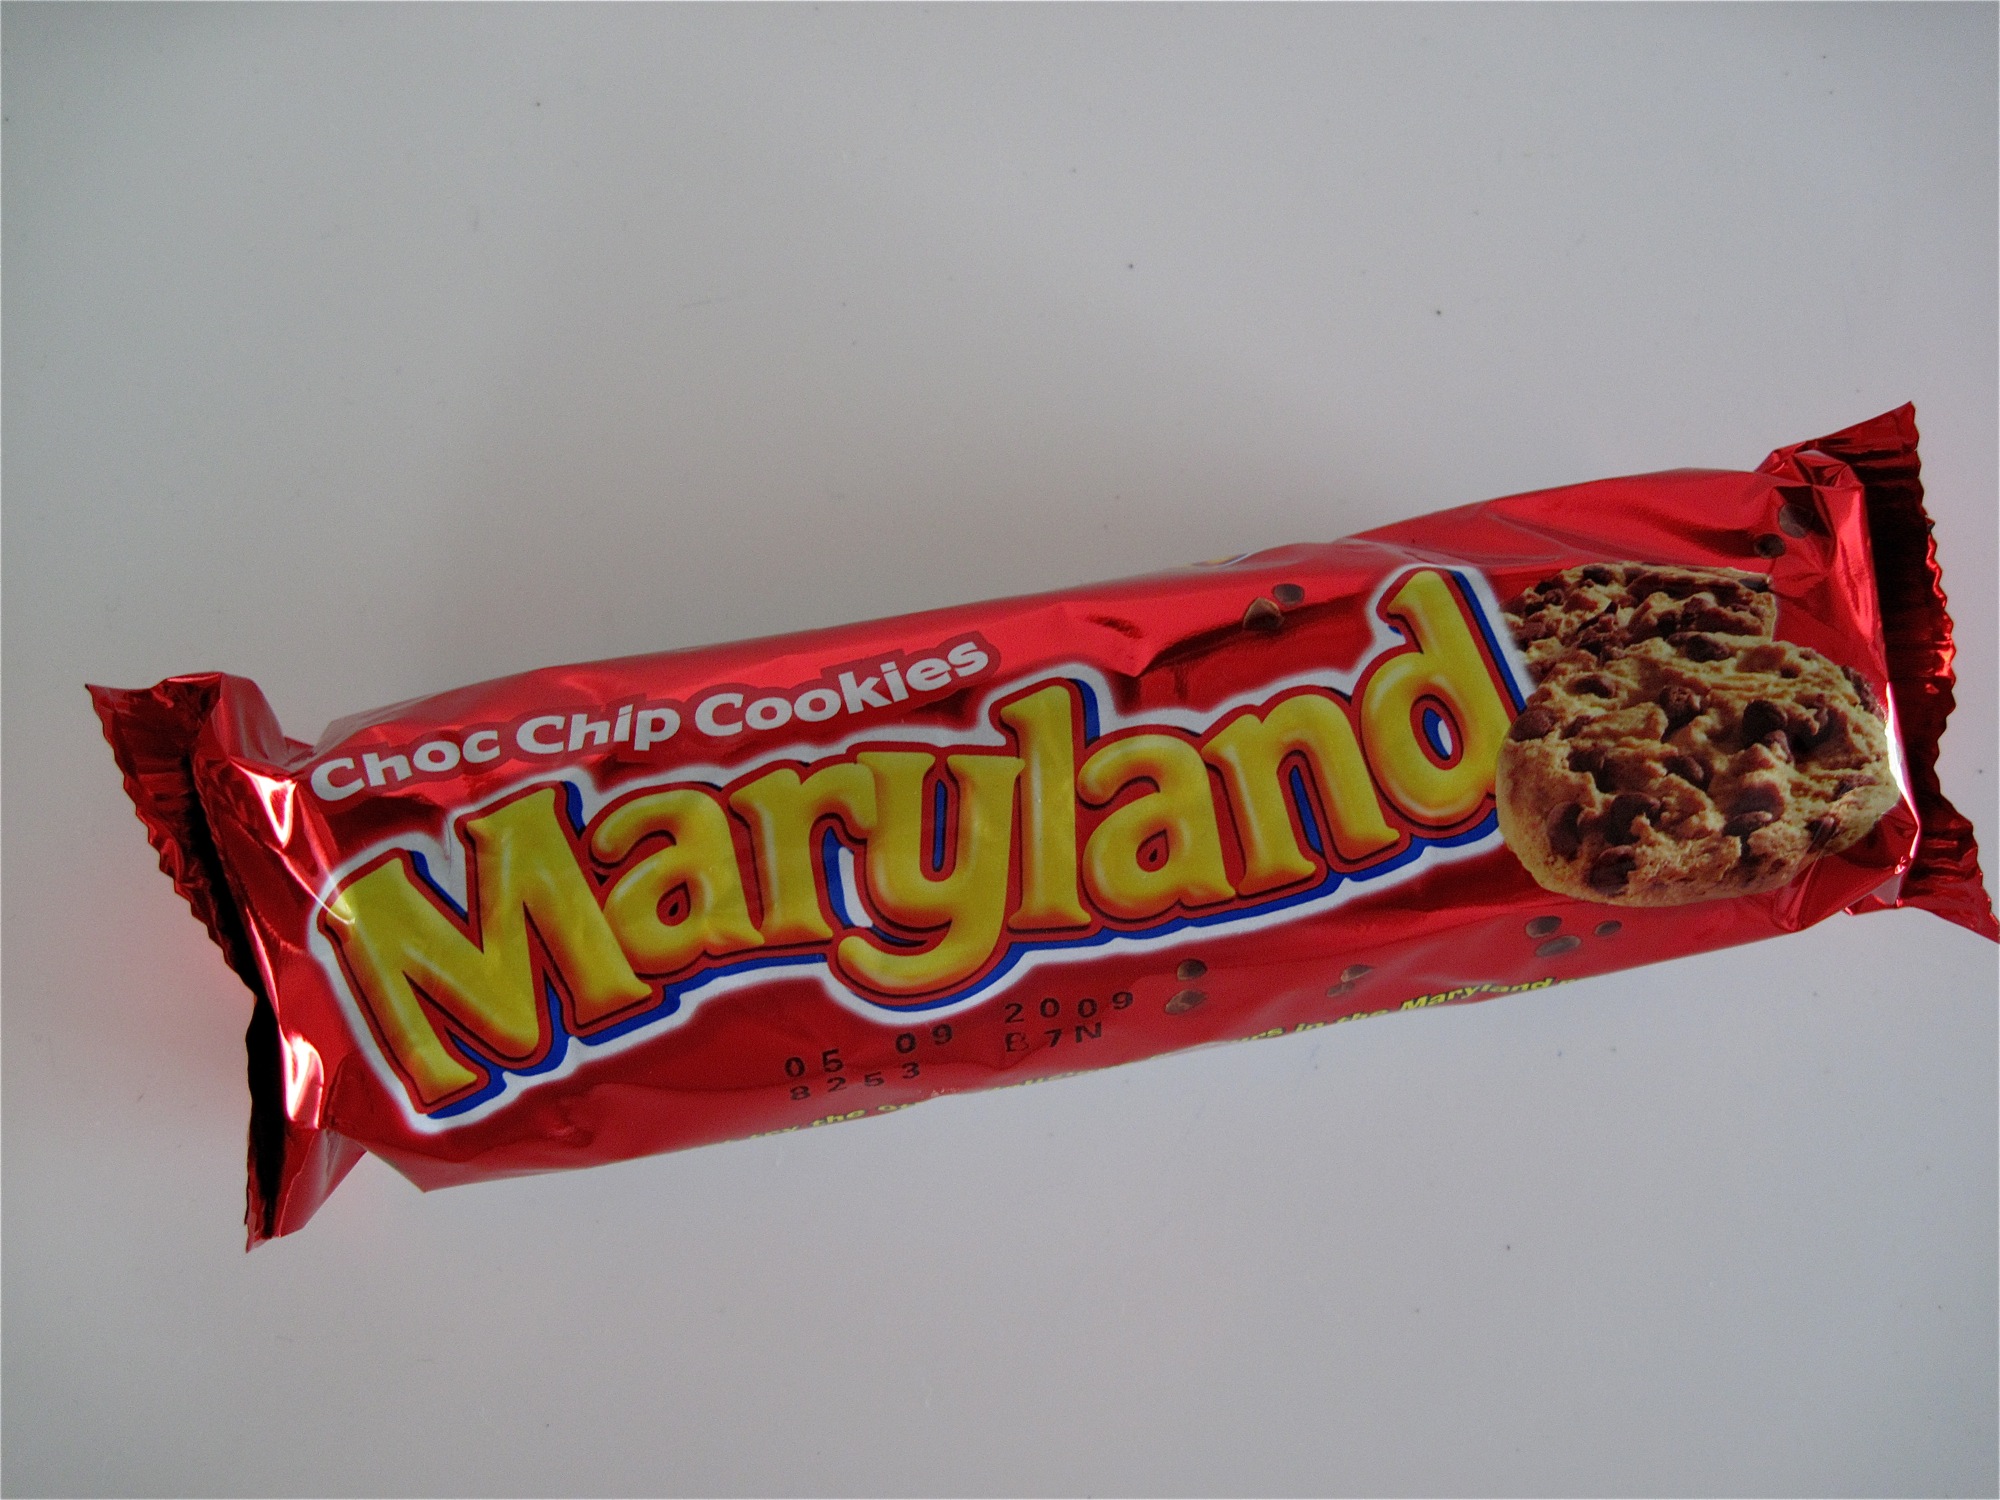
food, red, iceland, dessert, candy, confectionery, flavor, chocolate bar, snack food